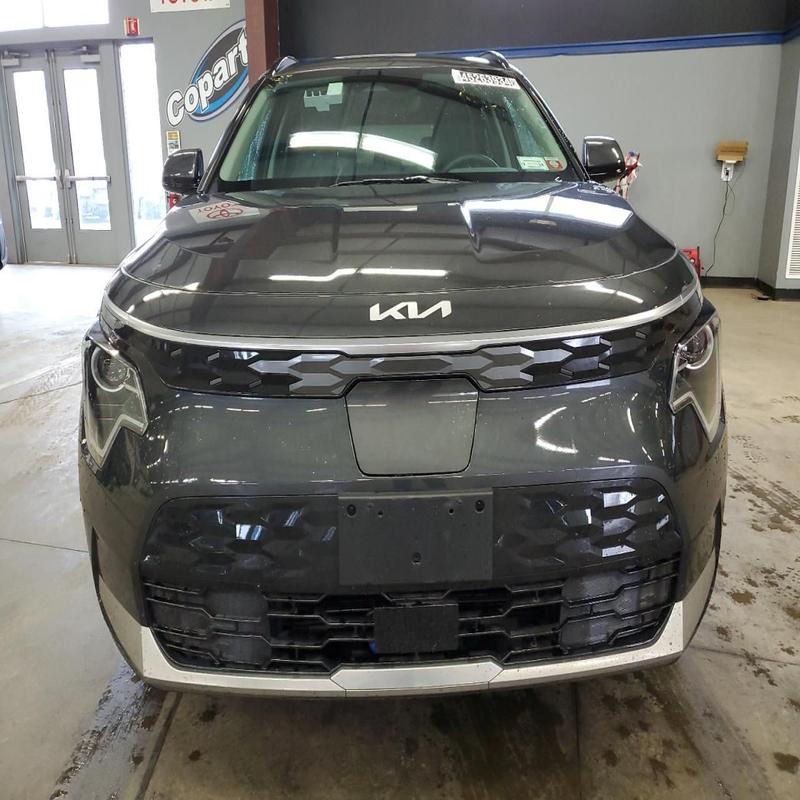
Aucun dommage détecté.
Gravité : aucun